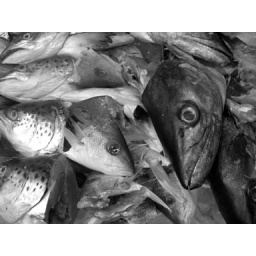
World market in Georgia. The fish heads were all set up in nice patterns. ^^